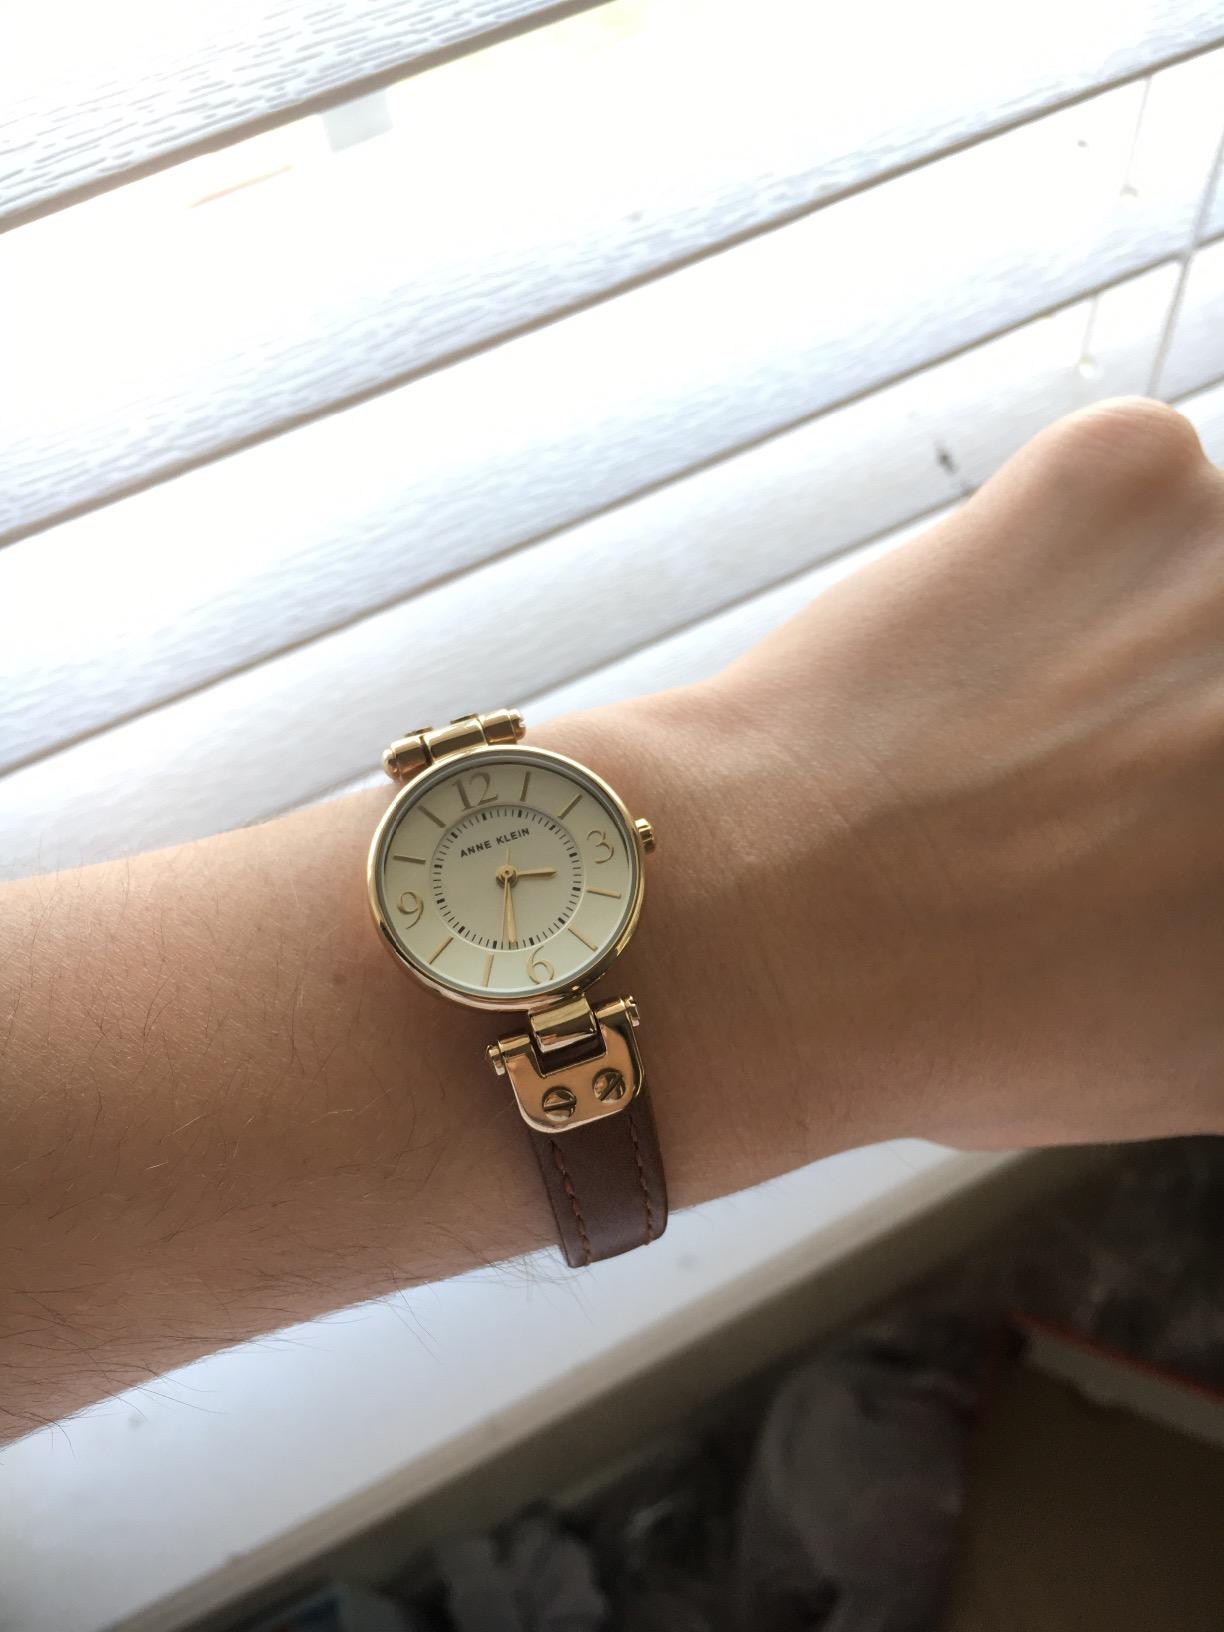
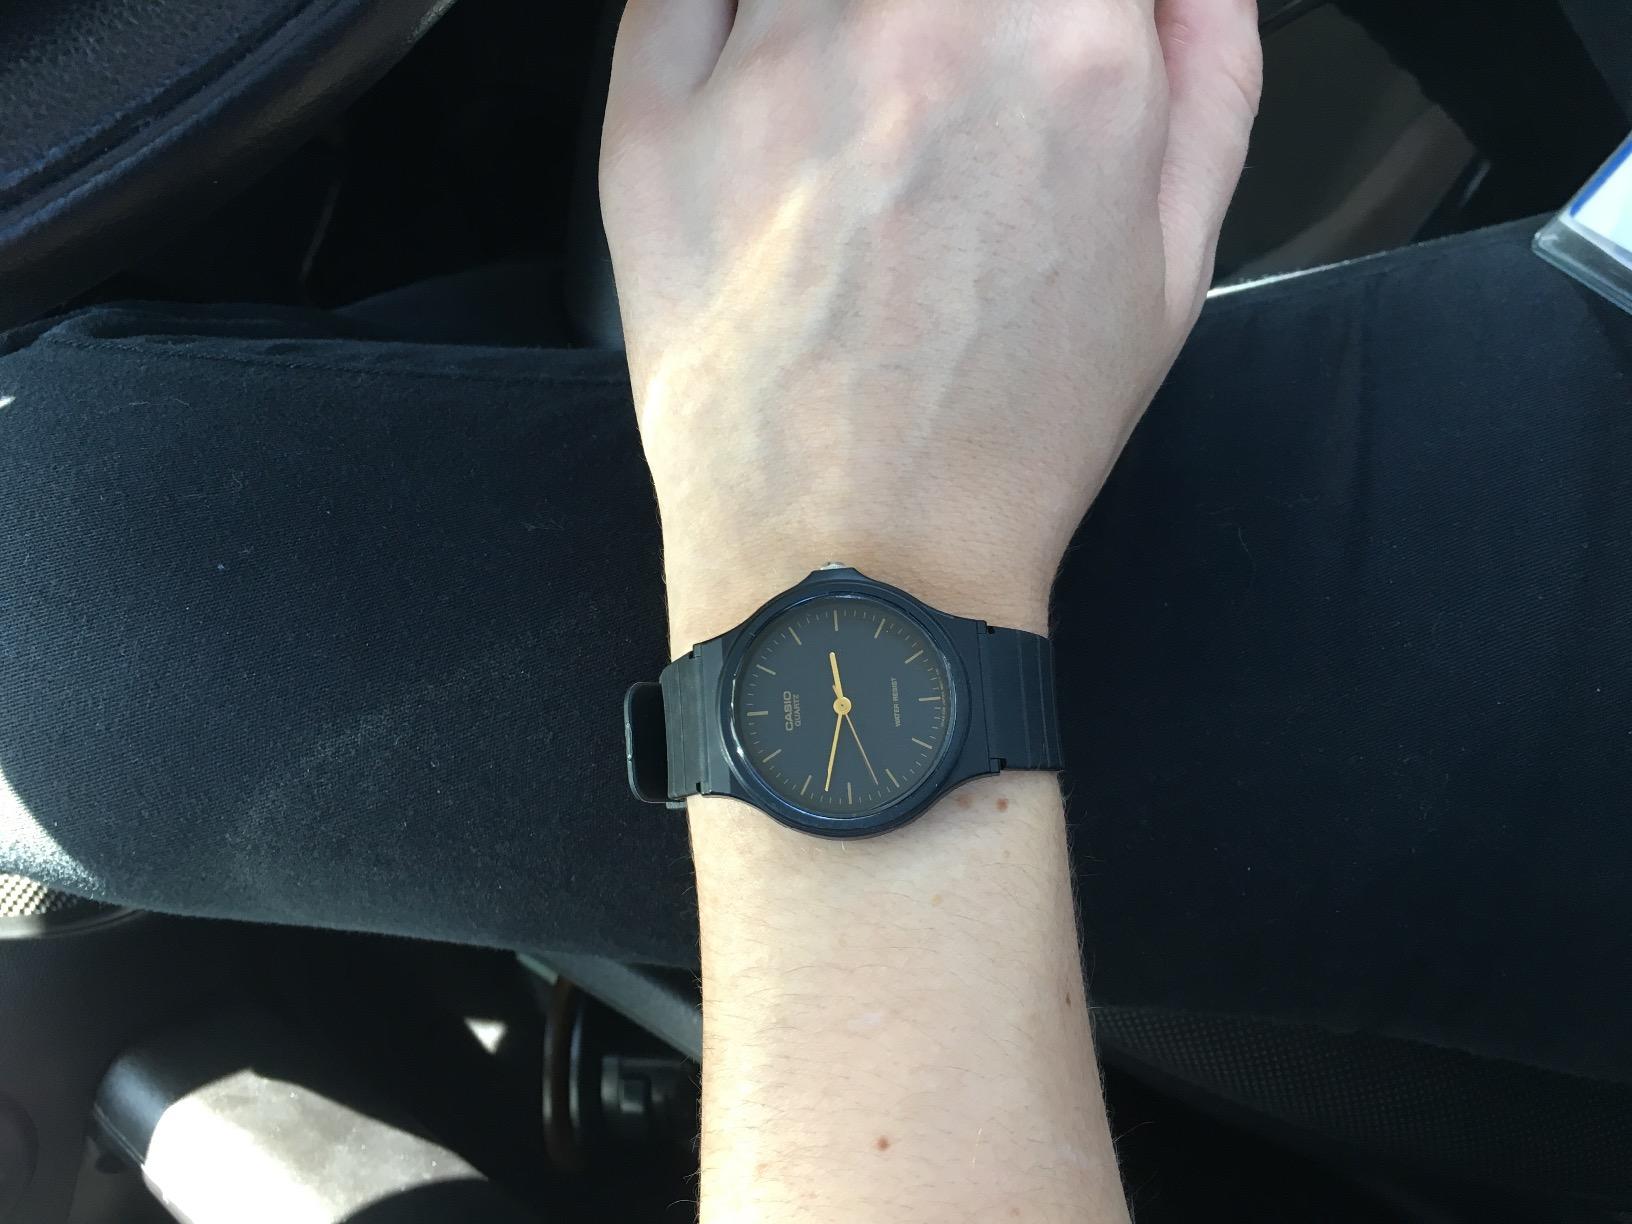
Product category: accessories_watch
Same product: no